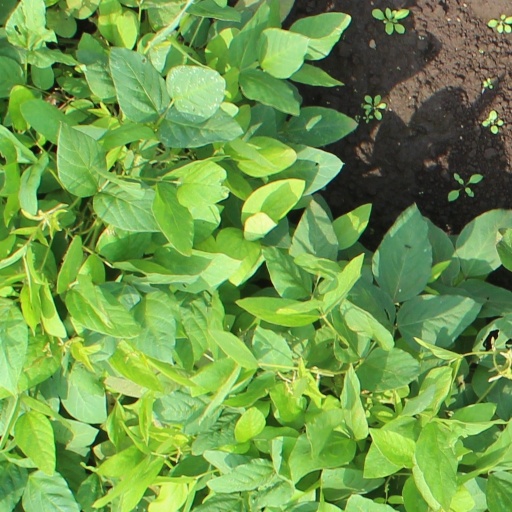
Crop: soybean